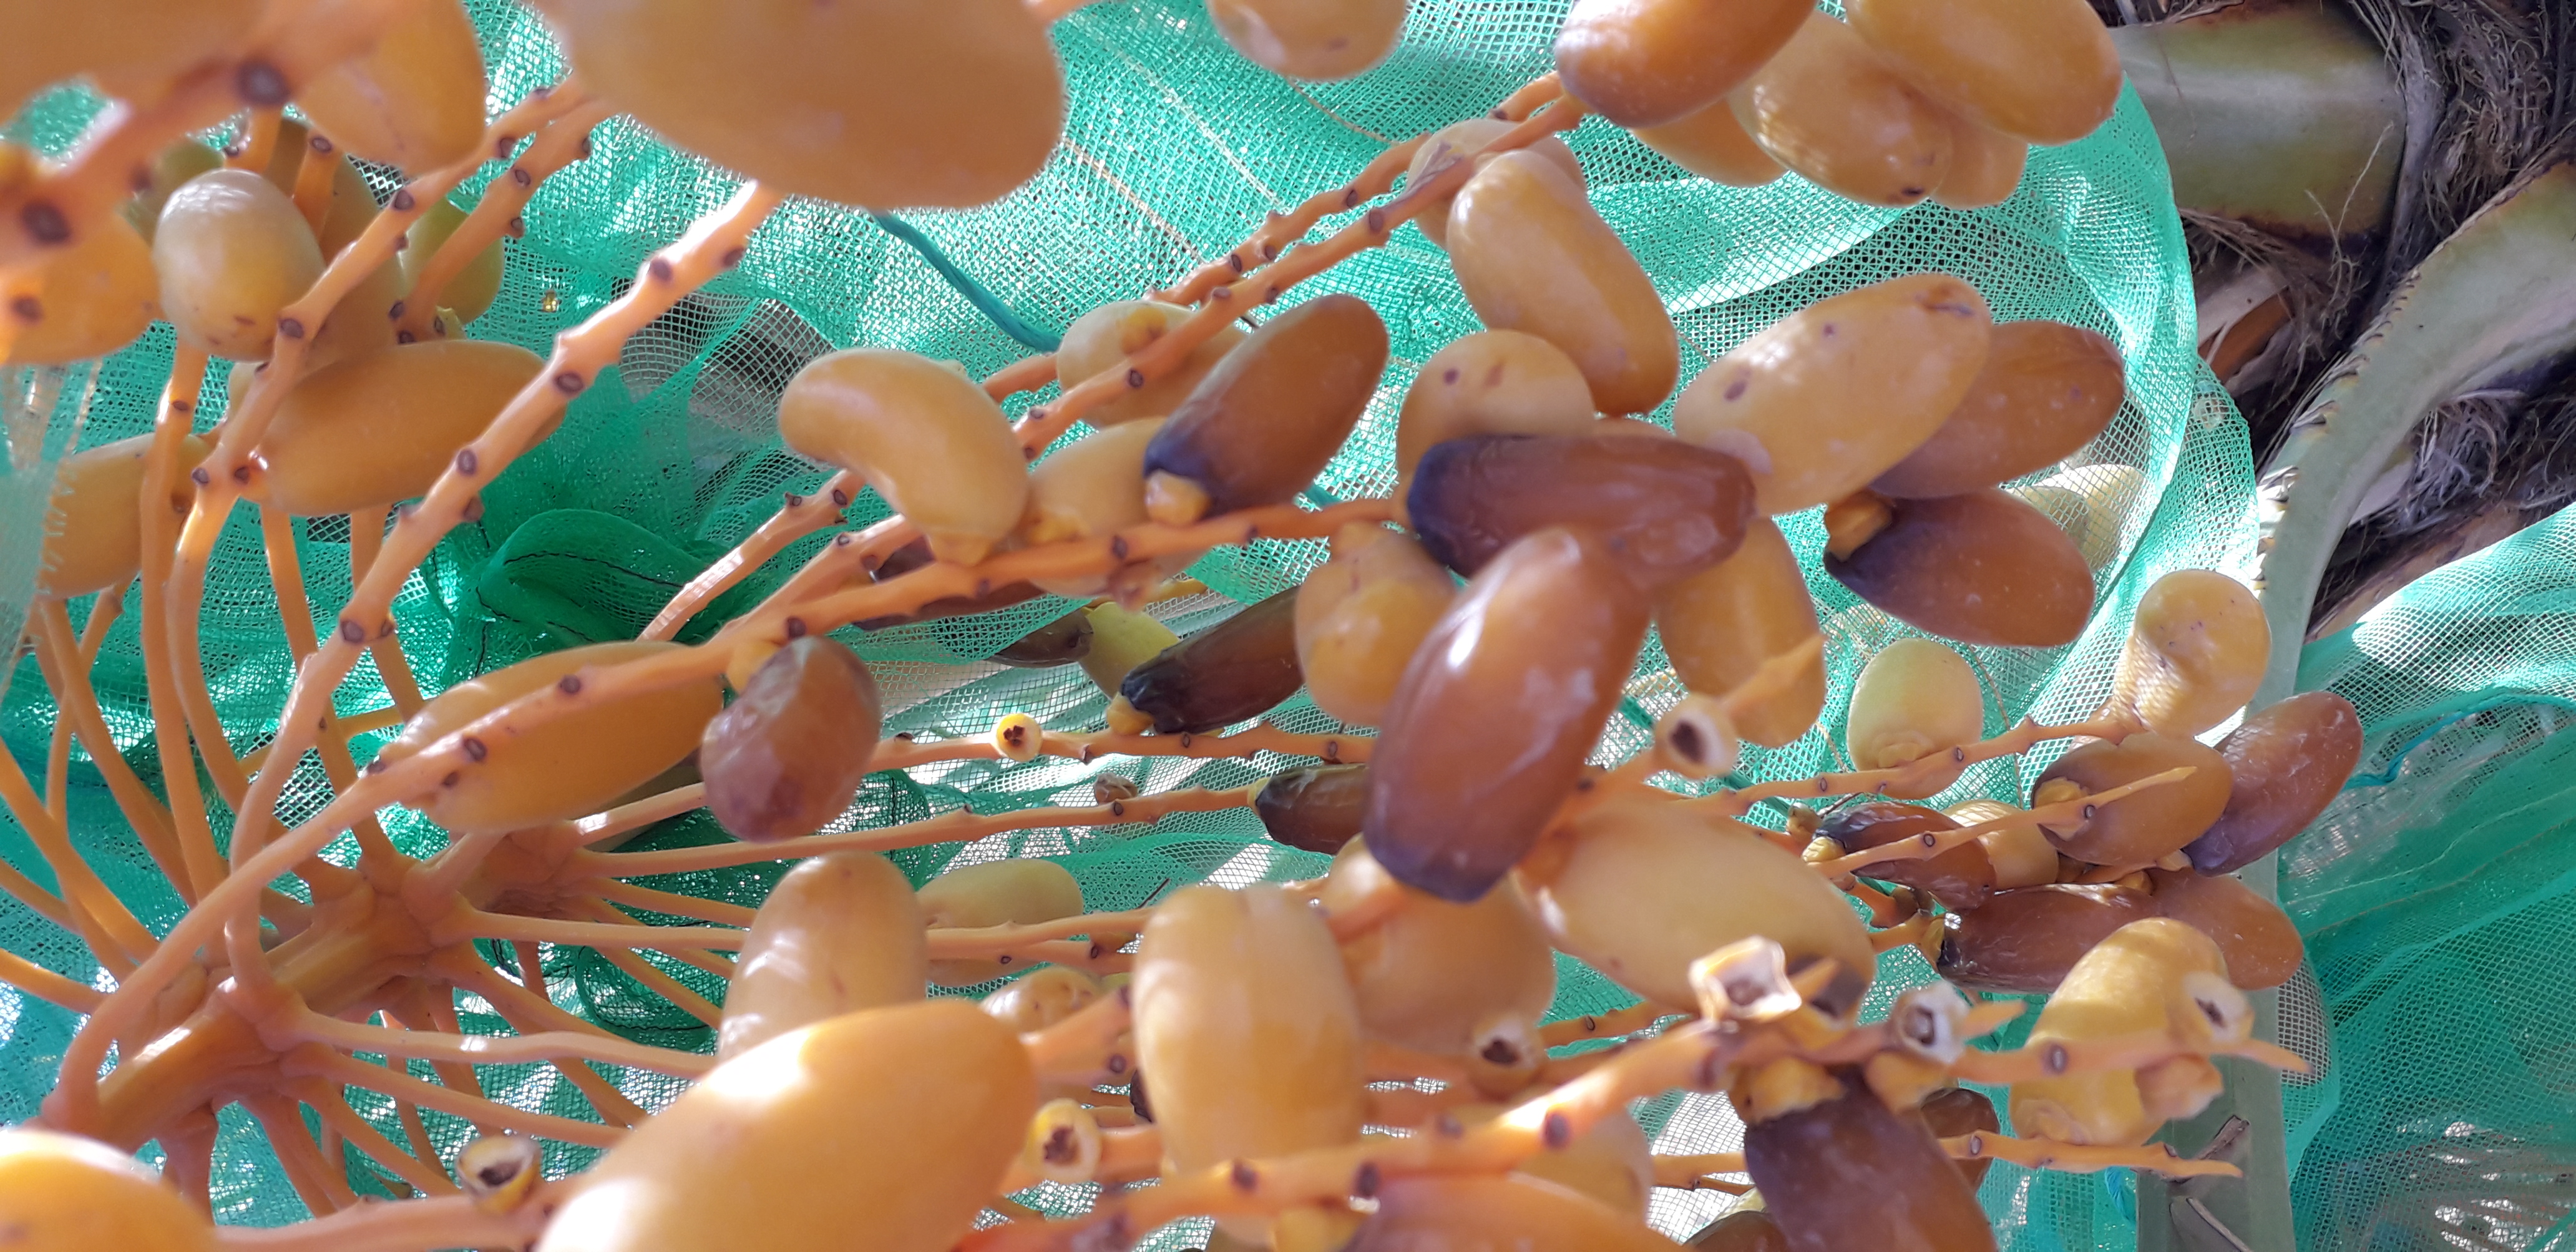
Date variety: kholt